Parkside Football Club (WFNL)

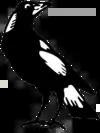
The "Magpie" emblem, as seen during club's first years.

The club's first home ground was a paddock adjacent to Footscray Park in Ballarat Road called “Newell's Paddock”. In 1921, following a very successful era, the greatest representative of the club became involved with Herb Pascarl running the boundary. In 1923 -24 Parkside moved to the site of its current ground and in 1931 the Footscray District Football League was formed with Herb being one of its founders.